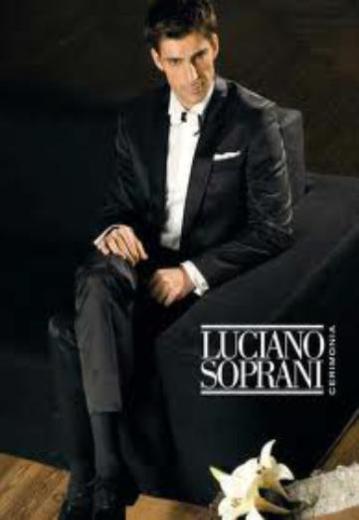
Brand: luciano soprani
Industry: Clothes